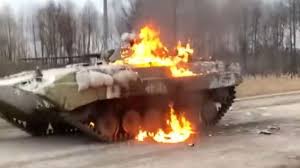
Label: BMP-2